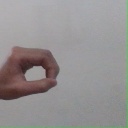
अक्षर: औ